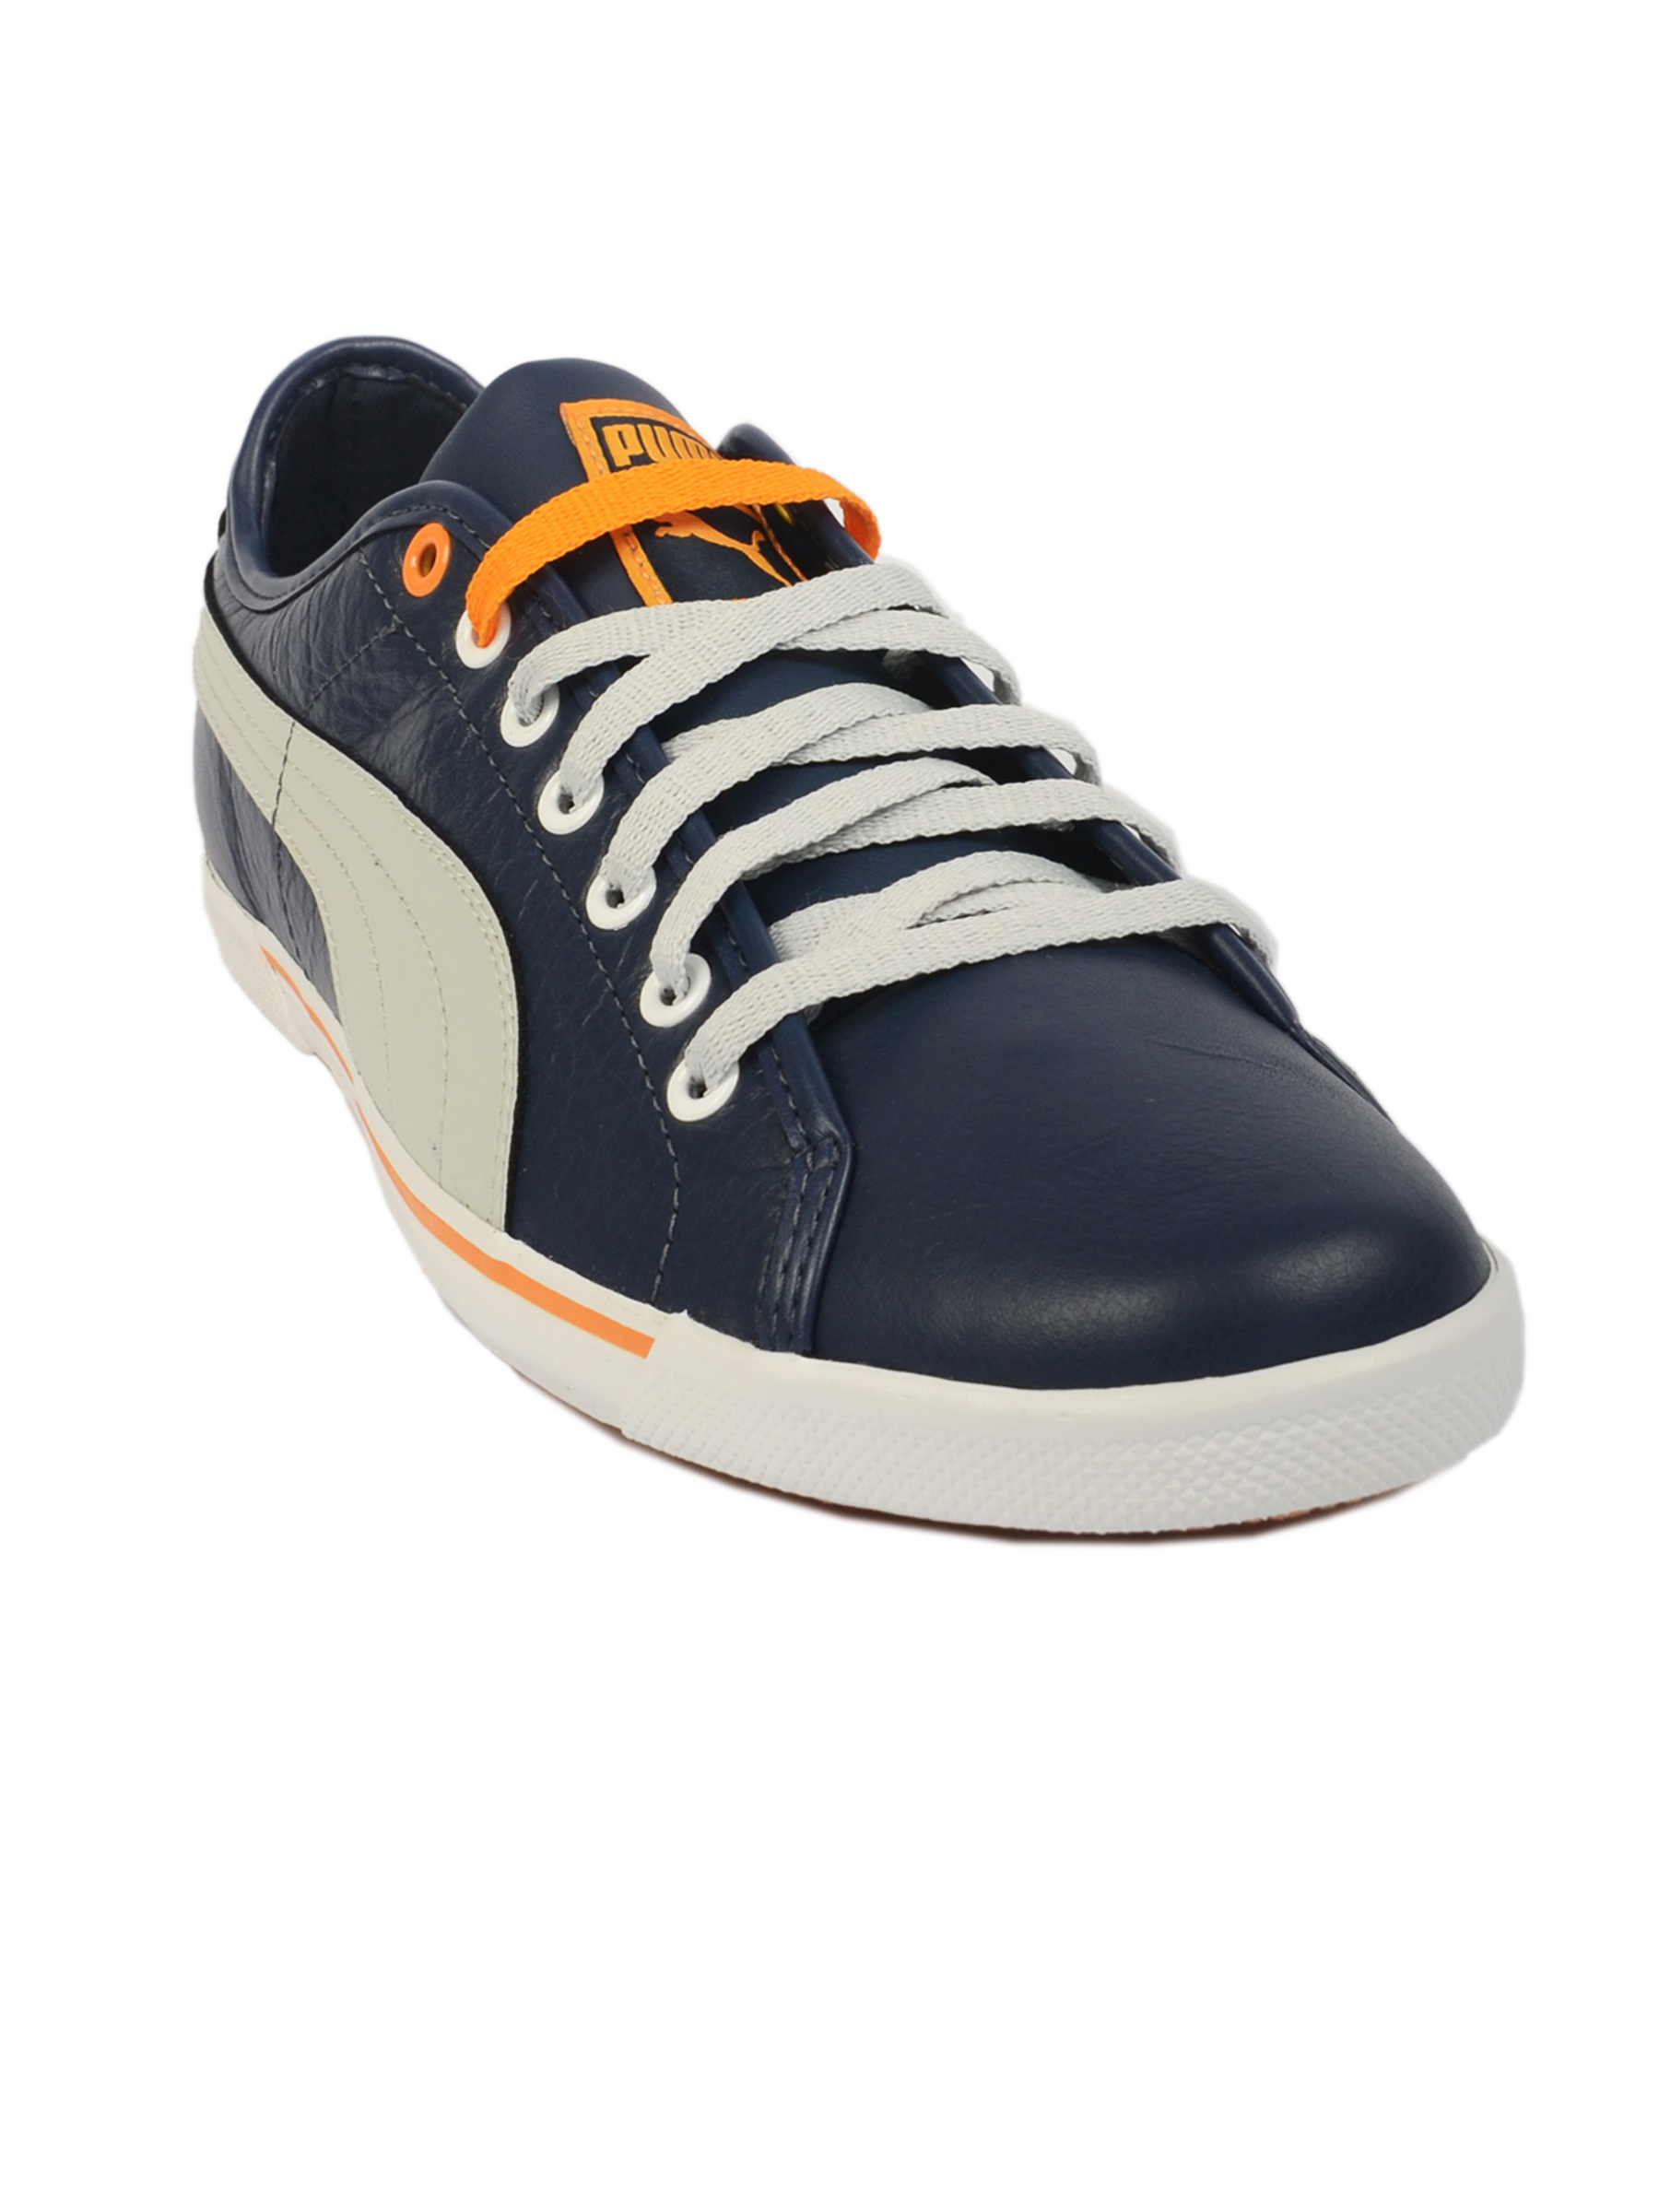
Puma Men's Bencio Leather White & Blue Shoe
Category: Footwear / Shoes / Casual Shoes
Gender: Men
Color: Navy Blue
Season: Fall 2010
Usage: Casual